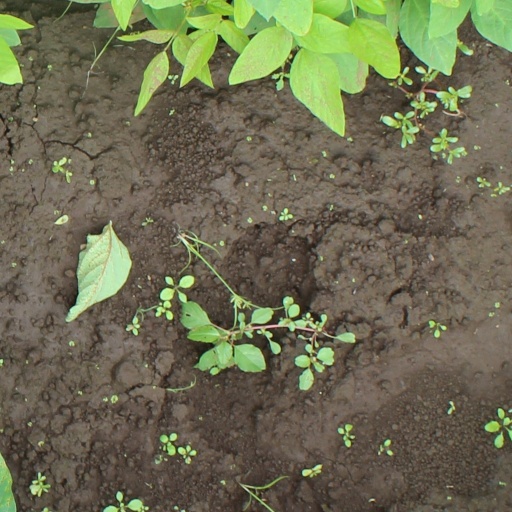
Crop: soybean